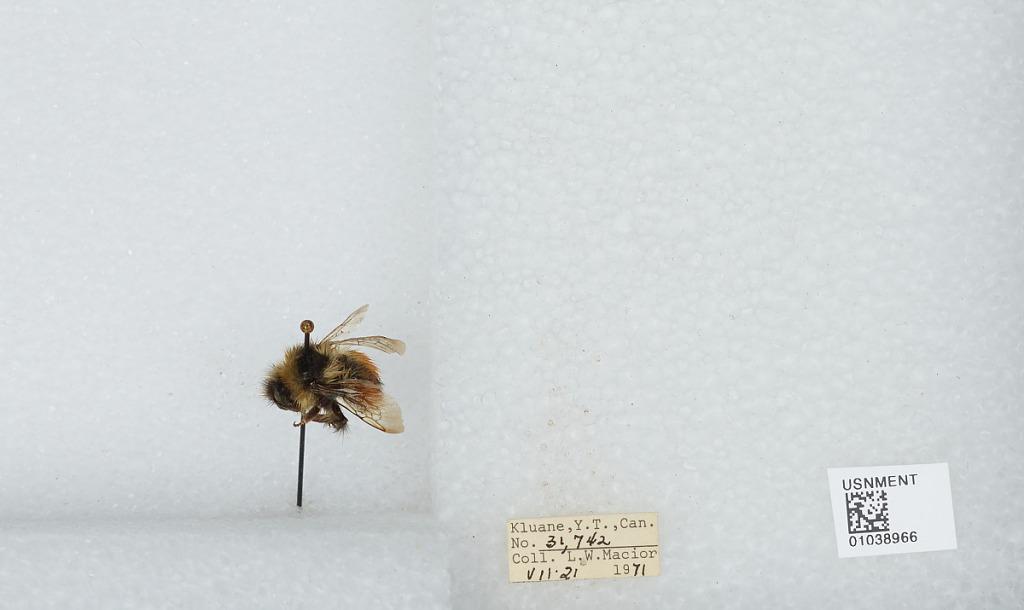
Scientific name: Bombus (Pyrobombus) sylvicola Kirby
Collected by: L. Macior
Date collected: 1971-7-21
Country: Canada
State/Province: Yukon Territory
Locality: Kluane
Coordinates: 60.75, -139.5